Summer of 4 Ft. 2

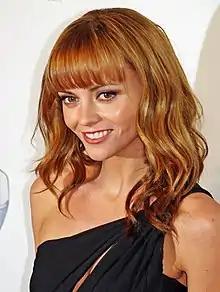
Christina Ricci guest starred in the episode.

American actress Christina Ricci guest starred in the episode as Erin, one of Lisa's new friends. Ricci was not able to come to the recording studio, so she recorded all of her lines over an ISDN line. Weinstein, who was a fan of Ricci, was pleased with her performance.